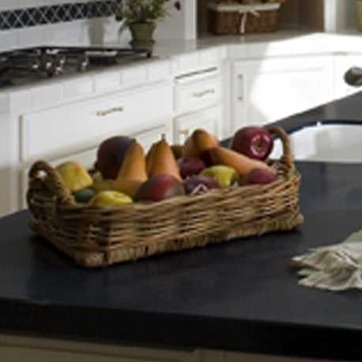
Material: food